Municipio VII

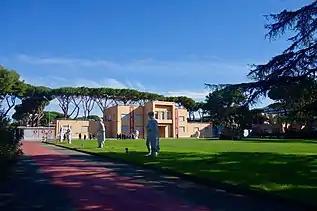
Cinecittà film studios.

The territory of the "Municipio" includes the following toponymic districts of the Municipality of Rome.